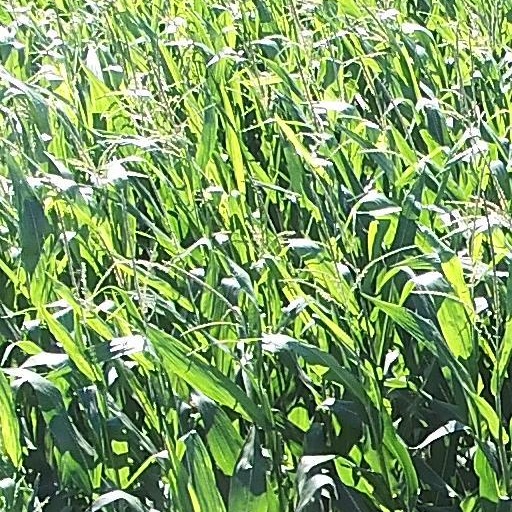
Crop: maize; corn